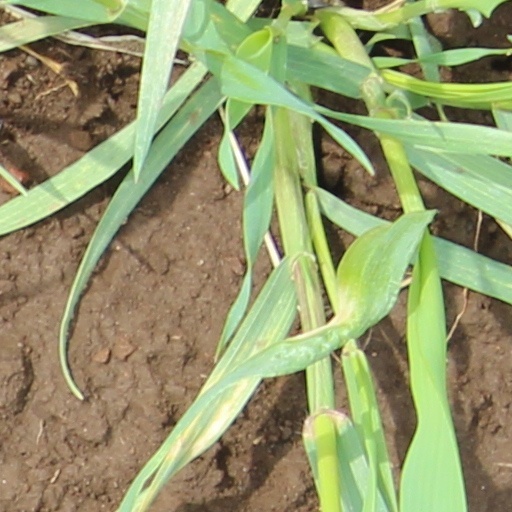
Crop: wheat